Mayday (Coldrain song)

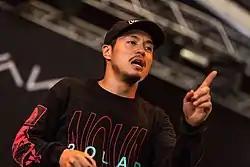
Japanese heavy metal band Crystal Lake's Ryo Kinoshita who features on "Mayday"

"Mayday" is a metalcore, heavy metal, and a hard rock song. The track runs at 121 BPM and is in the key of A♯ minor. It runs for three minutes and 47 seconds. The song was written by Masato Hayakawa and Ryo Yokochi, it was produced by Michael Baskette, with featured vocals from Ryo Kinoshita.